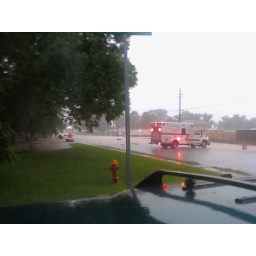
Here are pictures of water crossing the road in Tuscaloosa near Snow Hinton Park. Paige Hall